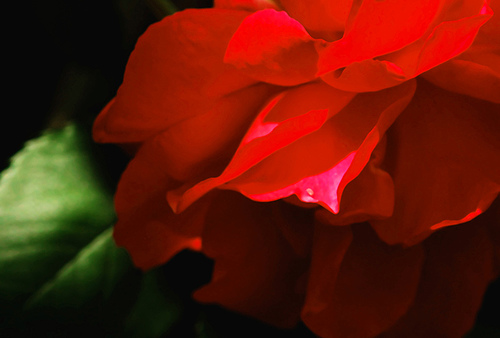
Flower: rose